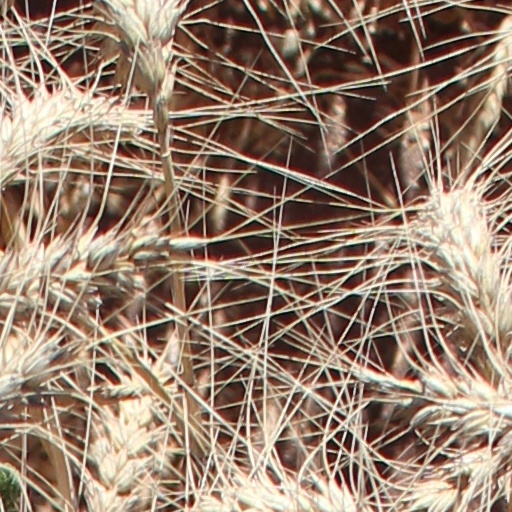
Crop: wheat